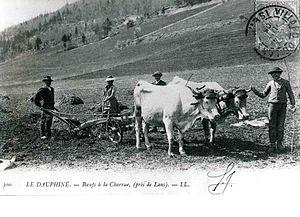
Carte postale de l'ancien Villard de Lans
La villard-de-lans, ou villarde, est une race bovine française originaire des alentours de la ville éponyme, dans le massif du Vercors. Cette vache à la robe froment unie a longtemps été utilisée pour les travaux agricoles, le lait et la viande, avant que la Seconde Guerre mondiale et la spécialisation des races bovines entraînent son déclin. La sauvegarde de la race est entreprise à partir de la fin des années 1970, et, aujourd'hui, les effectifs augmentent à nouveau lentement. Elle est principalement utilisée pour sa production laitière et fait partie des races autorisées pour la production du fromage AOC Bleu du Vercors-Sassenage.